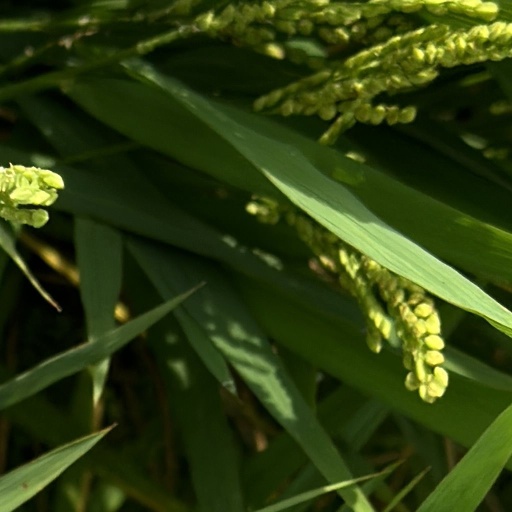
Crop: rice